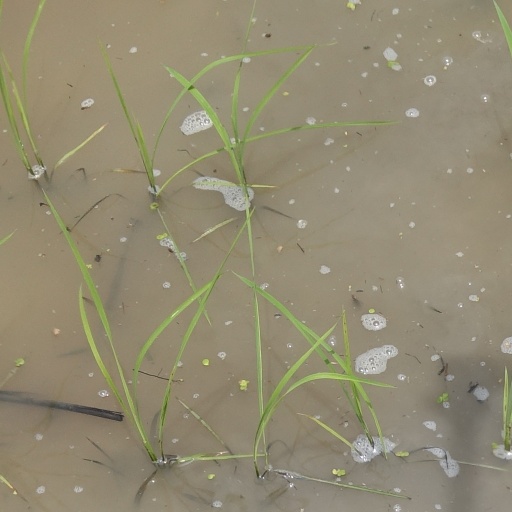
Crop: rice